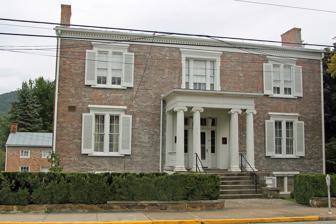
Building: McCoy House (Franklin, West Virginia)
Country: United States of America
Year built: 1848
Historic house in West Virginia, United States United States historic place McCoy House U.S. National Register of Historic Places U.S. Historic district Contributing property Show map of West Virginia Show map of the United States Location Main St., Franklin, West Virginia Coordinates 38°38′29″N 79°19′52″W / 38.64139°N 79.33111°W / 38.64139; -79.33111 Area 0.6 acres (0.24 ha) Built 1848 Architectural style Greek Revival NRHP reference No. 82004328 Added to NRHP December 10, 1982 The McCoy House , also known as Franklin Town Office or Pendleton County Library , is a historic home located at Franklin , Pendleton County, West Virginia . It was built in 1848, and is a two- to three-story, L-shaped, brick building in the Greek Revival -style.  It features a one-bay entrance portico with two sets of double Ionic order columns.  A three-story porch is incorporated into the northeastern section. It was listed on the National Register of Historic Places in 1996. References